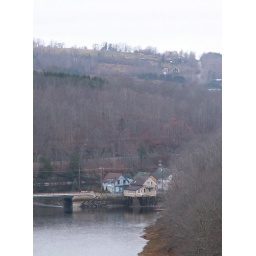
The judge's above, bear river below